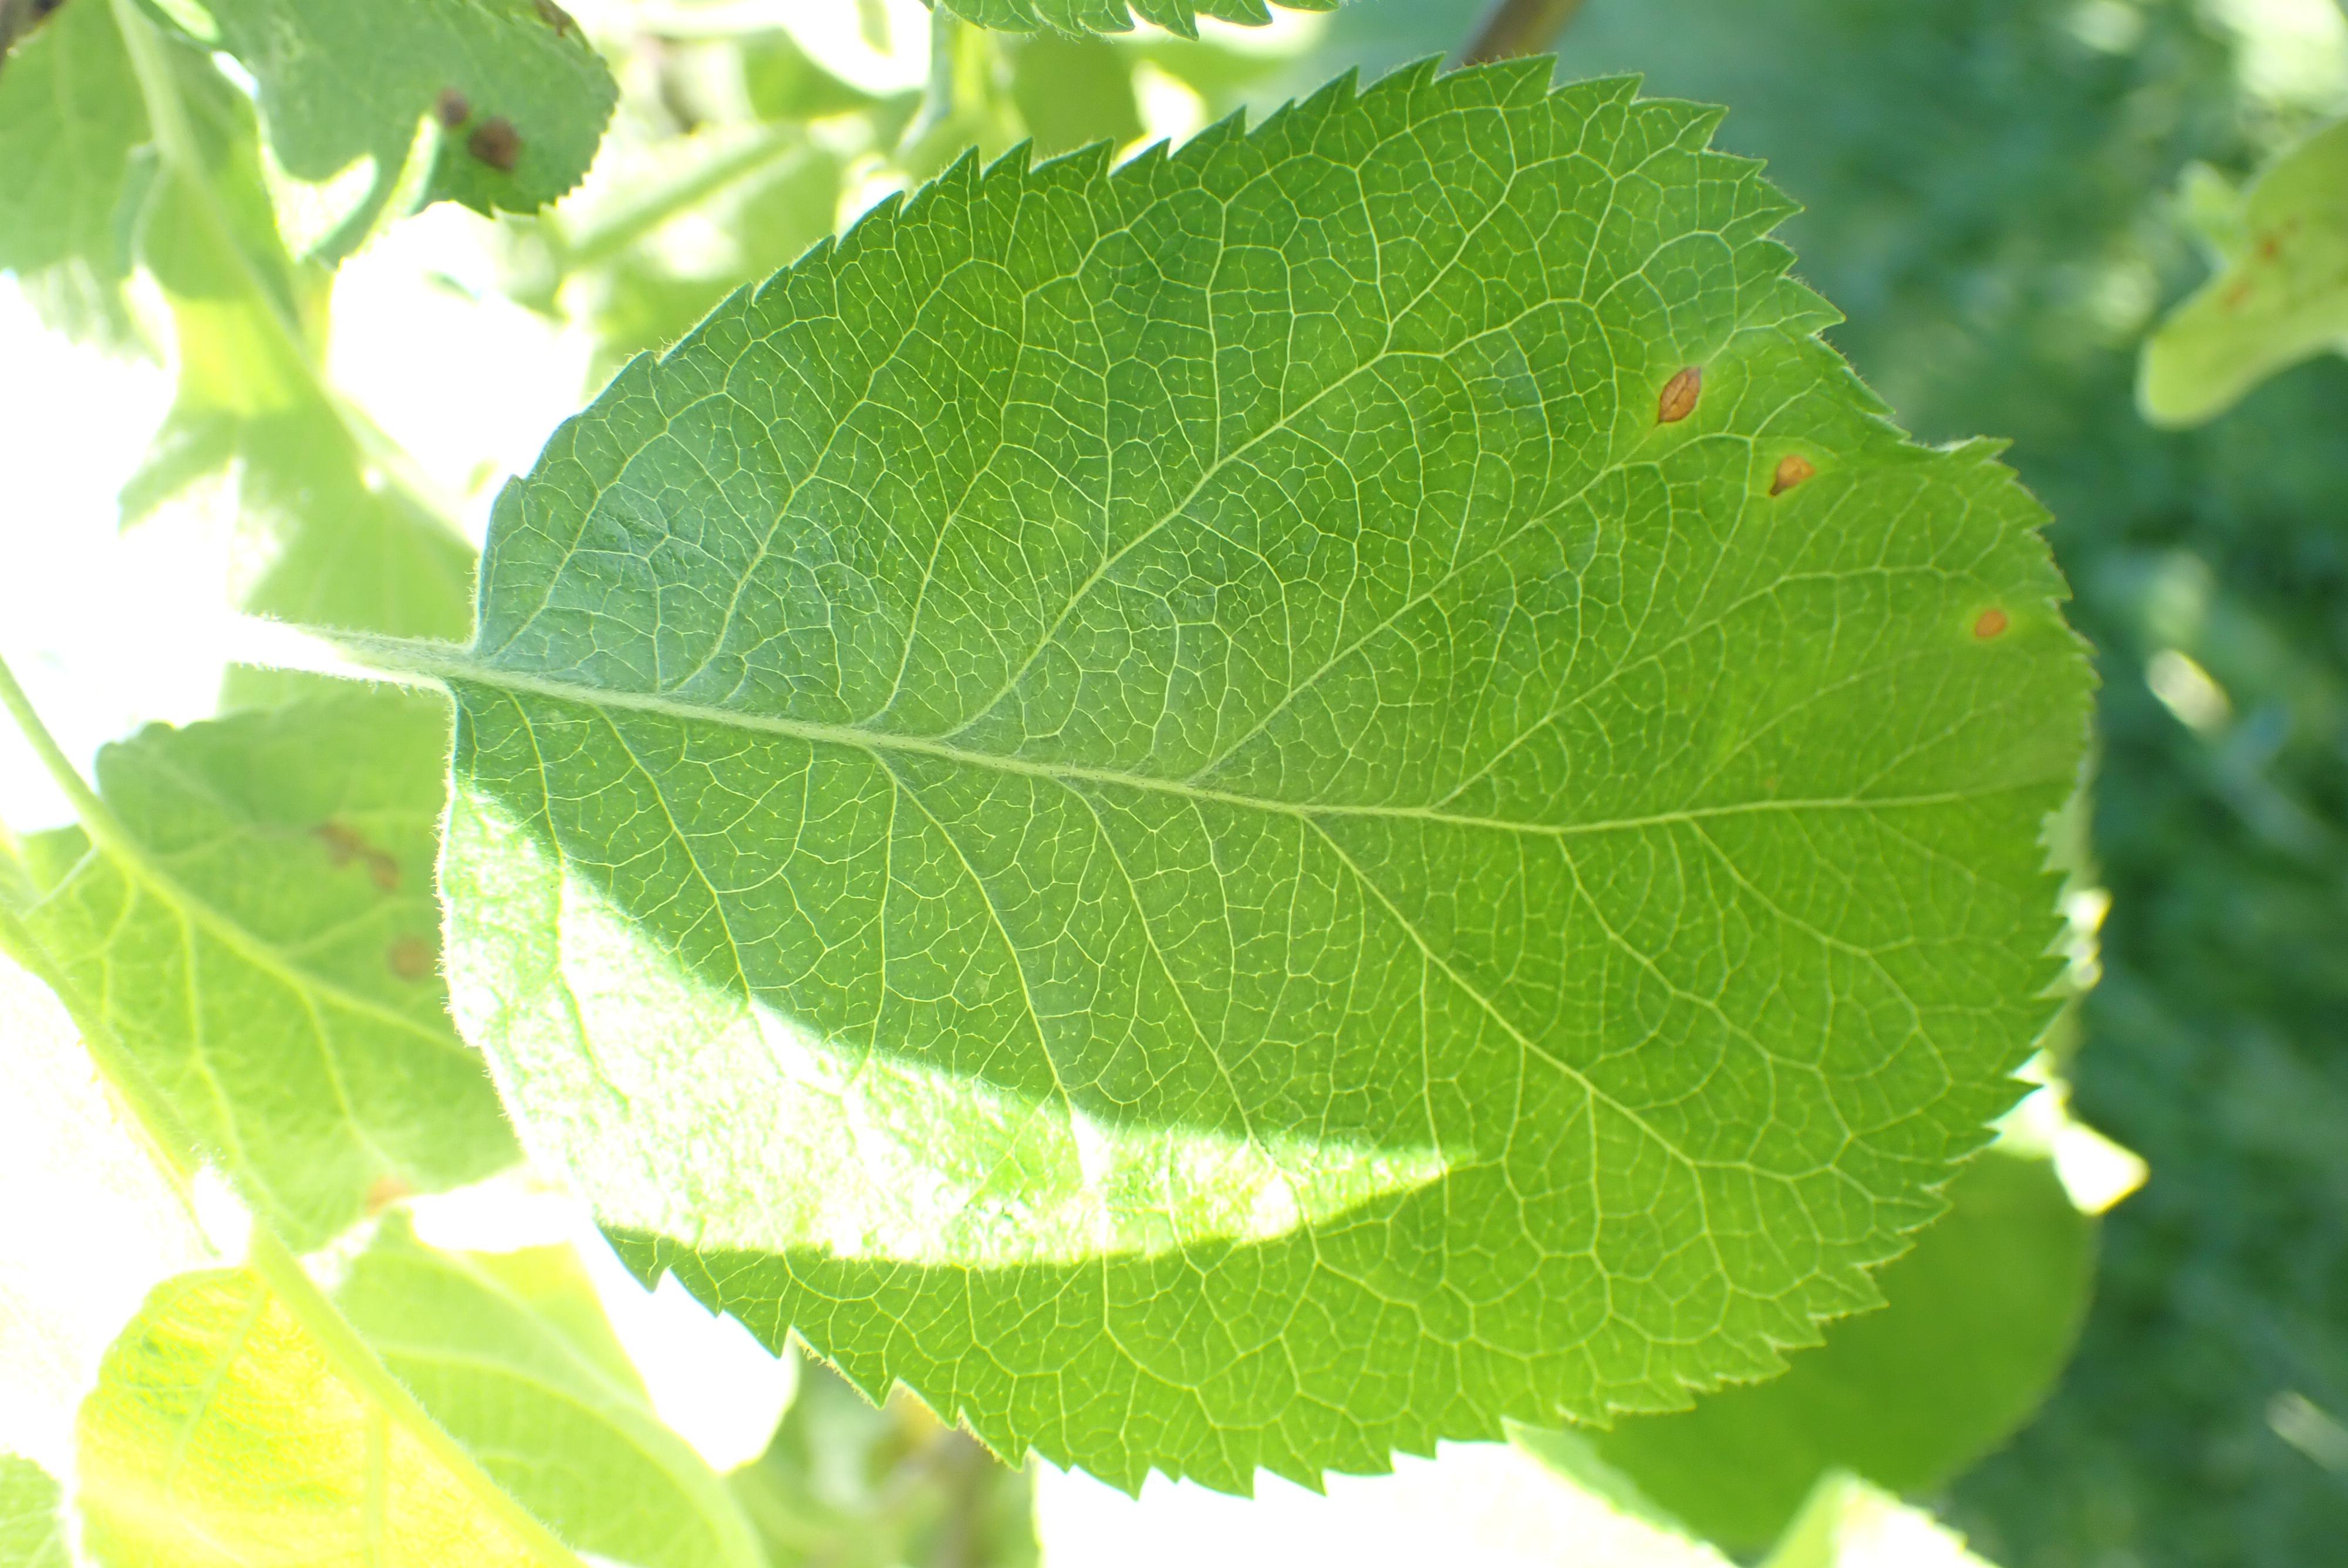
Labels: frog_eye_leaf_spot